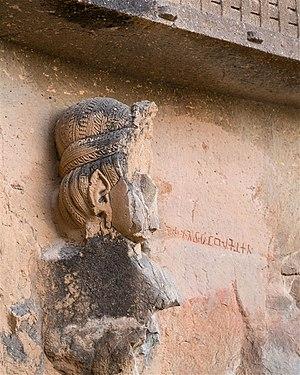
Les grottes de Kondane sont situées dans le petit village de Kondane, à 33 km au nord de Lonavala et 16 km au nord-ouest des grottes de Karli. Ce groupe compte 16 grottes bouddhistes, excavées au premier siècle avant JC. La construction sur le modèle d'architectures en bois est remarquable. On peut atteindre la grotte en descendant du village de Rajmachi.